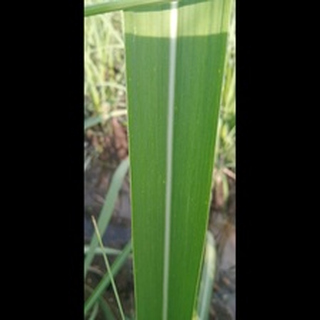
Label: healthy_sugarcane